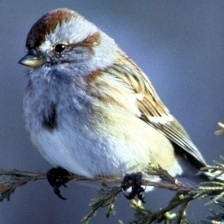
Species: LARK BUNTING
Scientific name: CALAMOSPIZA MELANOCORYS
ImageNet parent category: indigo_bunting